Building at 813–815 Forest Avenue

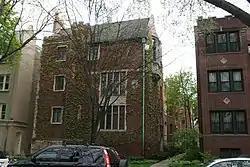
Building at 813–815 Forest Ave. in 2012

The Building at 813–815 Forest Avenue is a historic apartment building in Evanston, Illinois. The three-story brick building was built in 1929. The building has an L-shaped layout with a half courtyard, a relatively common pattern among Evanston's apartments. Architect Jens J. Jensen designed the building in the Tudor Revival style, a popular choice for the time. The building's design includes Tudor arched entrances, lancet windows, projecting bays, and a crenellated tower.